Yvonne Constant

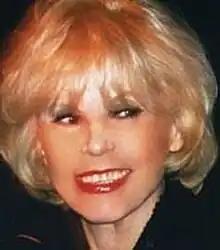

Yvonne Constant sang in cabaret in New York, other parts of the U.S. and in Europe. Latterly she appeared at the Metropolitan Room in New York 14 times in 2008 and 2009. Her appearances were well received by cabaret critic, William Wolf. Her shows were presented by Jan Wallman, directed and staged by international choreographer Molly Molloy, and her musical director was Russ Kassoff.